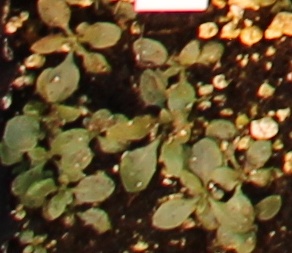
Label: Horseweed